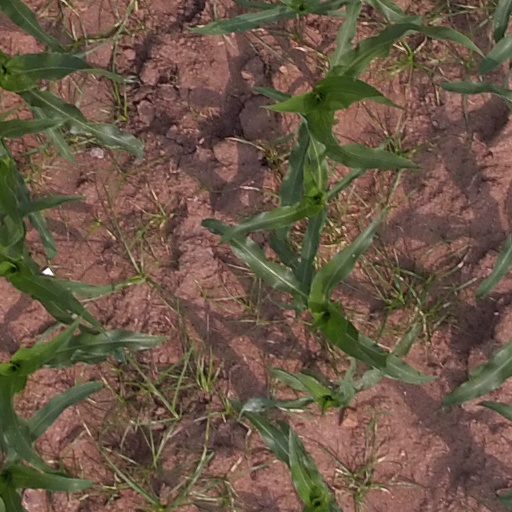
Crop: maize; corn